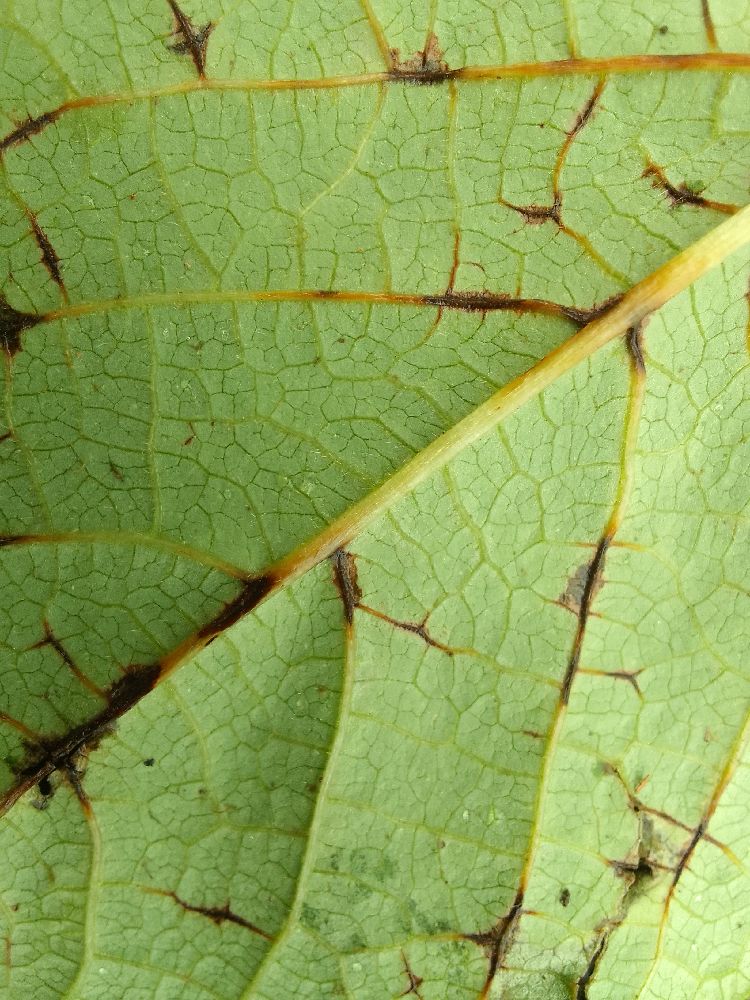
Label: anthracnose